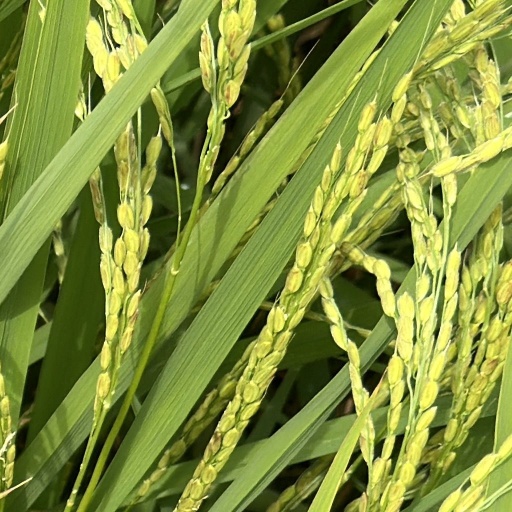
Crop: rice